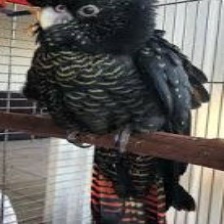
Species: BLACK COCKATO
Scientific name: CALYPTORHYNCHUS LATIROSTRIS
ImageNet parent category: sulphur-crested_cockatoo